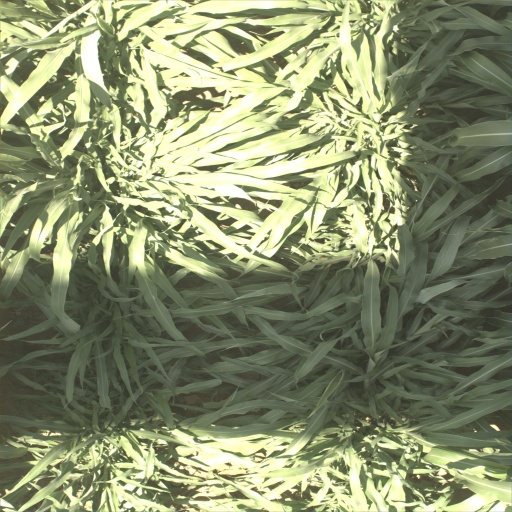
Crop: sorghum